Gwinn Aircar

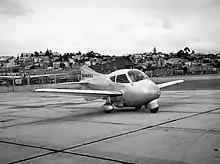
The Convair 111

After receipt of the Gwinn Aircar, Convair began development of the Model 111 Aircar in 1945, which closely resembled the Gwinn Aircar but had cantilever monoplane wings in place of the biplane layout of the Aircar and a pusher propeller driven by a mid-fuselage mounted Continental A-65. Given the nickname "Pregnant Guppy", ground and wind-tunnel testing revealed low rudder control authority and poor directional stability, as well as problems with engine cooling. Convair persevered with the Aircar until it was deemed uneconomic to continue supplying engines and driveshafts to replace those damaged in testing. Once testing was halted the Aircar slipped into obscurity and was unceremoniously scrapped.